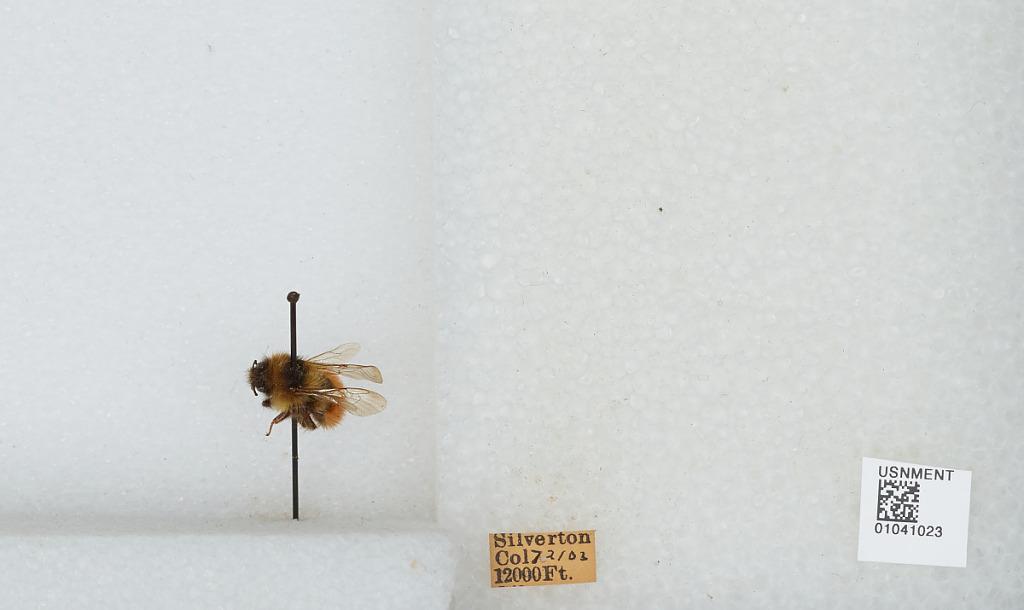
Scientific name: Bombus sp.
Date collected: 1903-7-21
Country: United States
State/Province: Colorado
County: San Juan
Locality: Silverton
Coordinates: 37.8119, -107.665